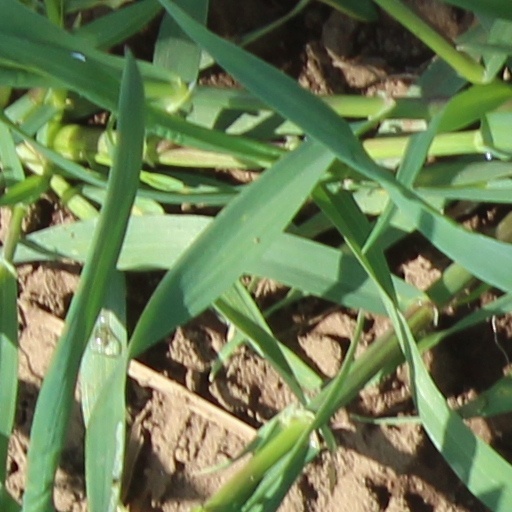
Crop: wheat